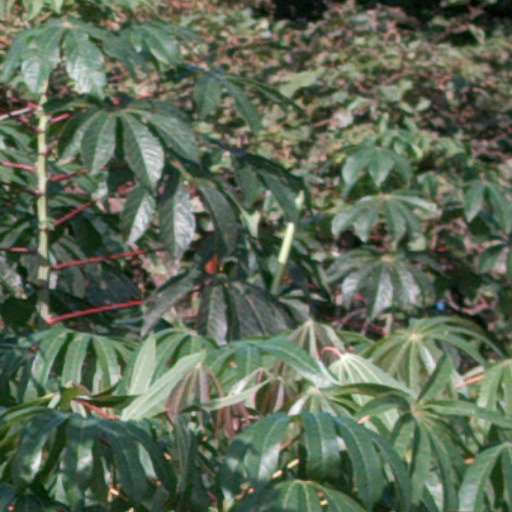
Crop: cassava